M1 Abrams

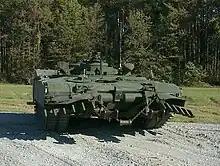
Panther II in 2002

Although the M1 tank is not designed to carry riders easily, provisions exist for the Abrams to transport troops in tank desant with the turret stabilization device switched off. A battle-equipped infantry squad may ride on the rear of the tank, behind the turret. The soldiers can use ropes and equipment straps to provide handholds and snap links to secure themselves.